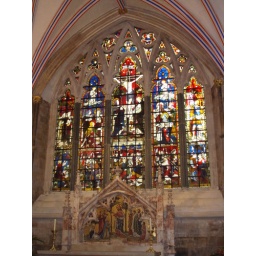
Stained glass window in the Lady Chapel, Chichester Cathedral. (P5290626)